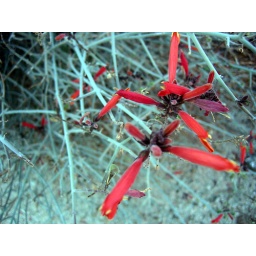
red flowers in the desert